The Lucy Show

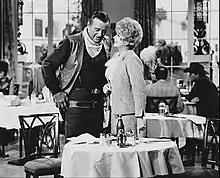
Guest star John Wayne on a 1966 episode

From the 1965–66 season onward, with the change in format, a number of celebrities guest starred on "The Lucy Show", usually playing themselves under the premise that the Lucy Carmichael character, now living in Hollywood, crossed paths with them, either in her day-to-day life, or through her job at the bank. These included Jack Benny, Mickey Rooney, Carol Burnett, George Burns, Joan Crawford, Tennessee Ernie Ford, Dean Martin, Phil Silvers, Frankie Avalon, Wayne Newton, Robert Stack, Mel Tormé, John Vivyan, Jack Cassidy, Clint Walker, and Milton Berle.